An Old-Time Nightmare

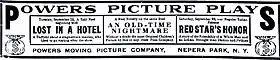
"The Billboard", September 16, 1911

The film in 1911 was generally well-received by reviewers, who judged it to be an amusing oddity as well as a "worthwhile" screen presentation. Powers itself promoted the release as "Without a doubt the most Original Children's Picture by this or by any other Film Company." The trade journal "The Moving Picture World" applauded that effort: